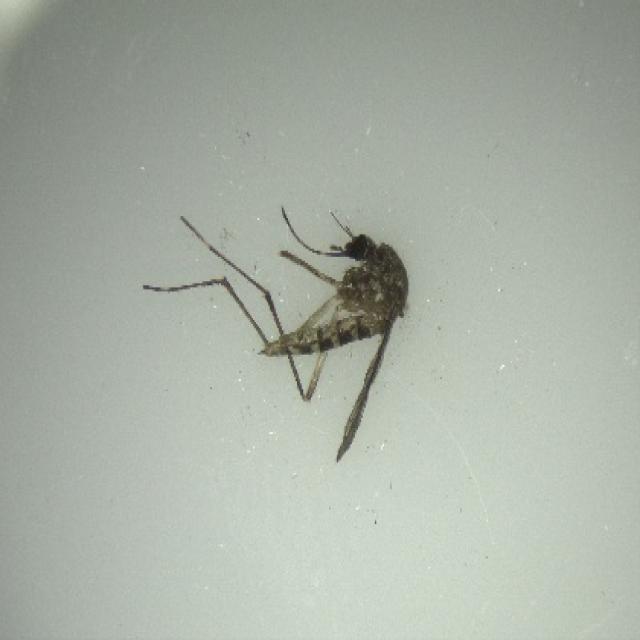
Species: aedes_vexans